Vũng Tàu

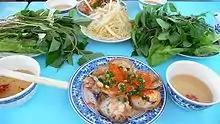
Vung Tau style Bánh khọt

After the Geneva Agreement was signed, the State of Vietnam and Republic of Vietnam resettled 1 million people from the North to southern Vietnam, including more than 800,000 Catholic Christians. Three temporary resettlement camps were established in Vung Tau. The local government placed these new residents at key locations along Route 15 such as Ben Da, Thang Nhi, Thang Nhat, Rach Dua, Phuoc Thang and Phuoc Thanh, forming many religious Catholic parishes throughout the region.